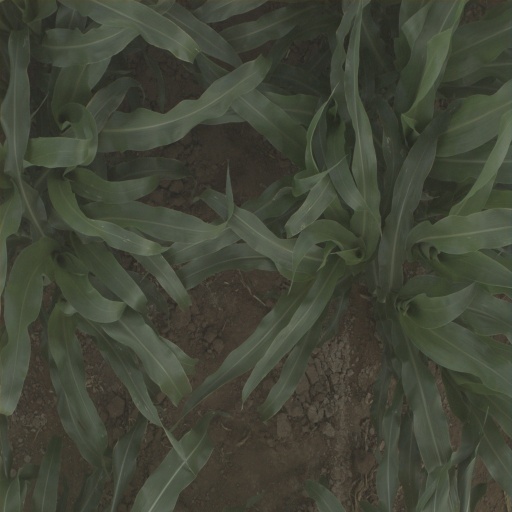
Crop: sorghum